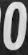
Number: 0